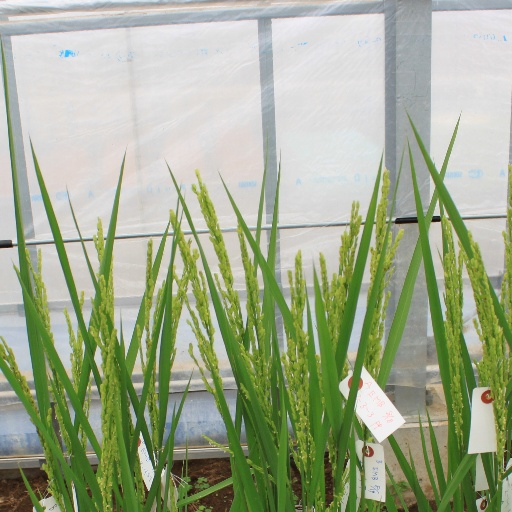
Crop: rice